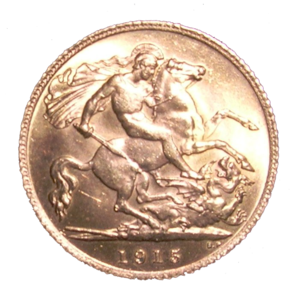
Isambard Kingdom Brunel, né à Portsmouth le 9 avril 1806 et mort à Londres le 15 septembre 1859, est un ingénieur britannique. Il est surtout connu pour avoir créé le Great Western Railway, une série de bateaux à vapeurs, de nombreux ponts et des tunnels importants. Ses réalisations ont révolutionné les transports publics et l'ingénierie moderne.